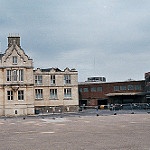
Scene: Outdoor